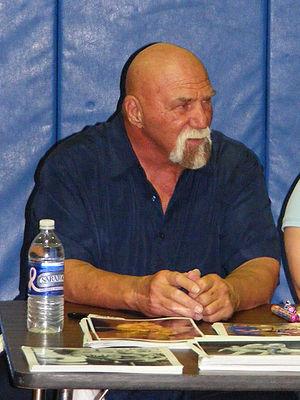
Eldridge Wayne Coleman, plus connu sous le nom de « Superstar » Billy Graham, est un catcheur américain, né le 7 juin 1943 à Phoenix, en Arizona.